Dominion Land Survey

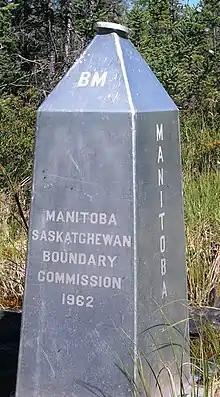
This monument marks the north end of the Second Meridian

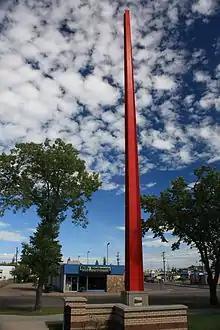
A border marker in Lloydminster

The most important north–south lines of the survey are the meridians: